Sawah Besar

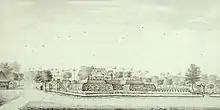
Fort Jacatra, in the shape of a simple earthen bank fortification, existed in the area at what is now the kampung of Gang Budi Rahayu.

In the 17th-century, the district of Sawah Besar corresponded to the area where the Ciliwung used to flow. The riparian zone was located southeast of Batavia, outside the city wall, then known collectively as the "ommelanden" (the area surrounding Batavia). To establish a military presence over the new colonial land, the Dutch East India Company built several fortresses to guard the Ciliwung, among them the sconce Jacarta, established in mid-17th-century as the second fortress upstream of Ciliwung after Batavia Castle. The fort had ceased to exist by 1825. The simple fort was located at what is now the kampung of Gang Budi Rahayu.